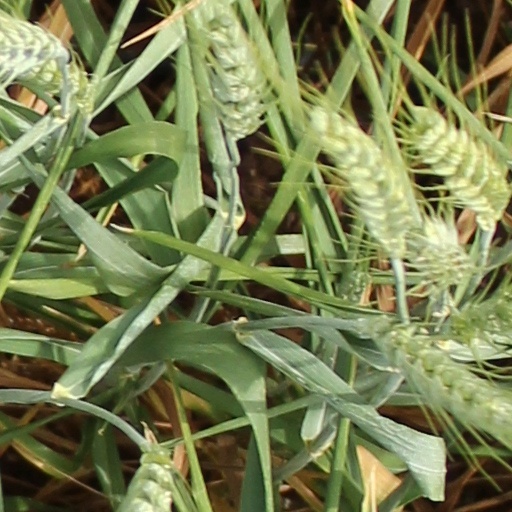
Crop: wheat